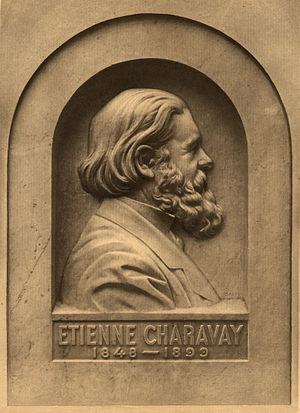
Médaillon en buste de Etienne Charavay par Jules Dalou (1901) - Cimetière de Montparnasse, Paris.
La famille Charavay est surtout connue pour être une famille de libraires passionnés d'histoire depuis le XIXᵉ siècle.
Étienne Charavay, né le 17 août 1848 à Paris et mort le 3 octobre 1899 à Brolles, est un historien, éditeur et libraire français.